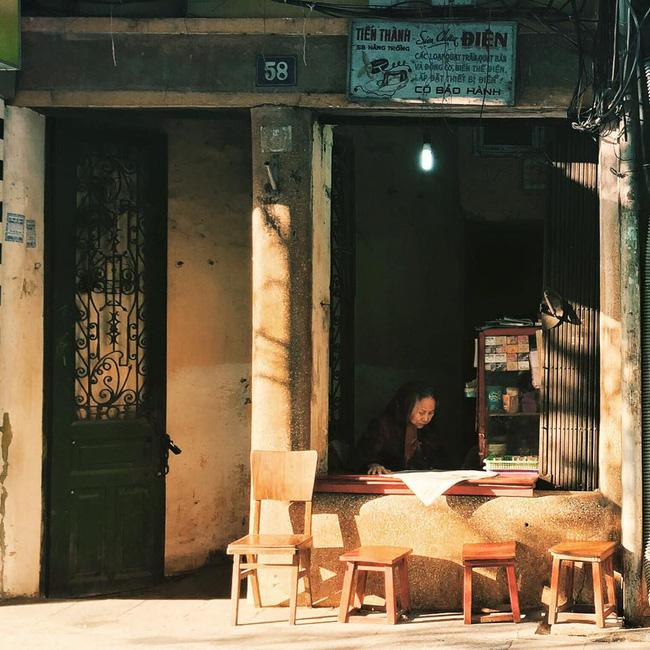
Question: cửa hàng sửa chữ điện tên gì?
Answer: tiến thành